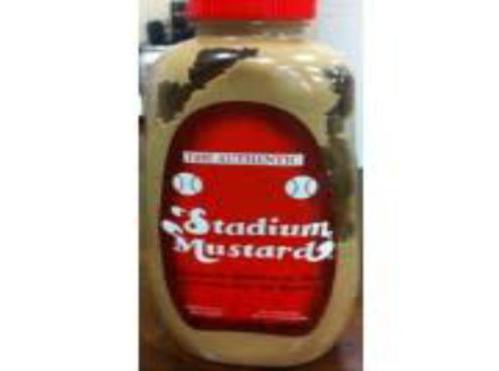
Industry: Food